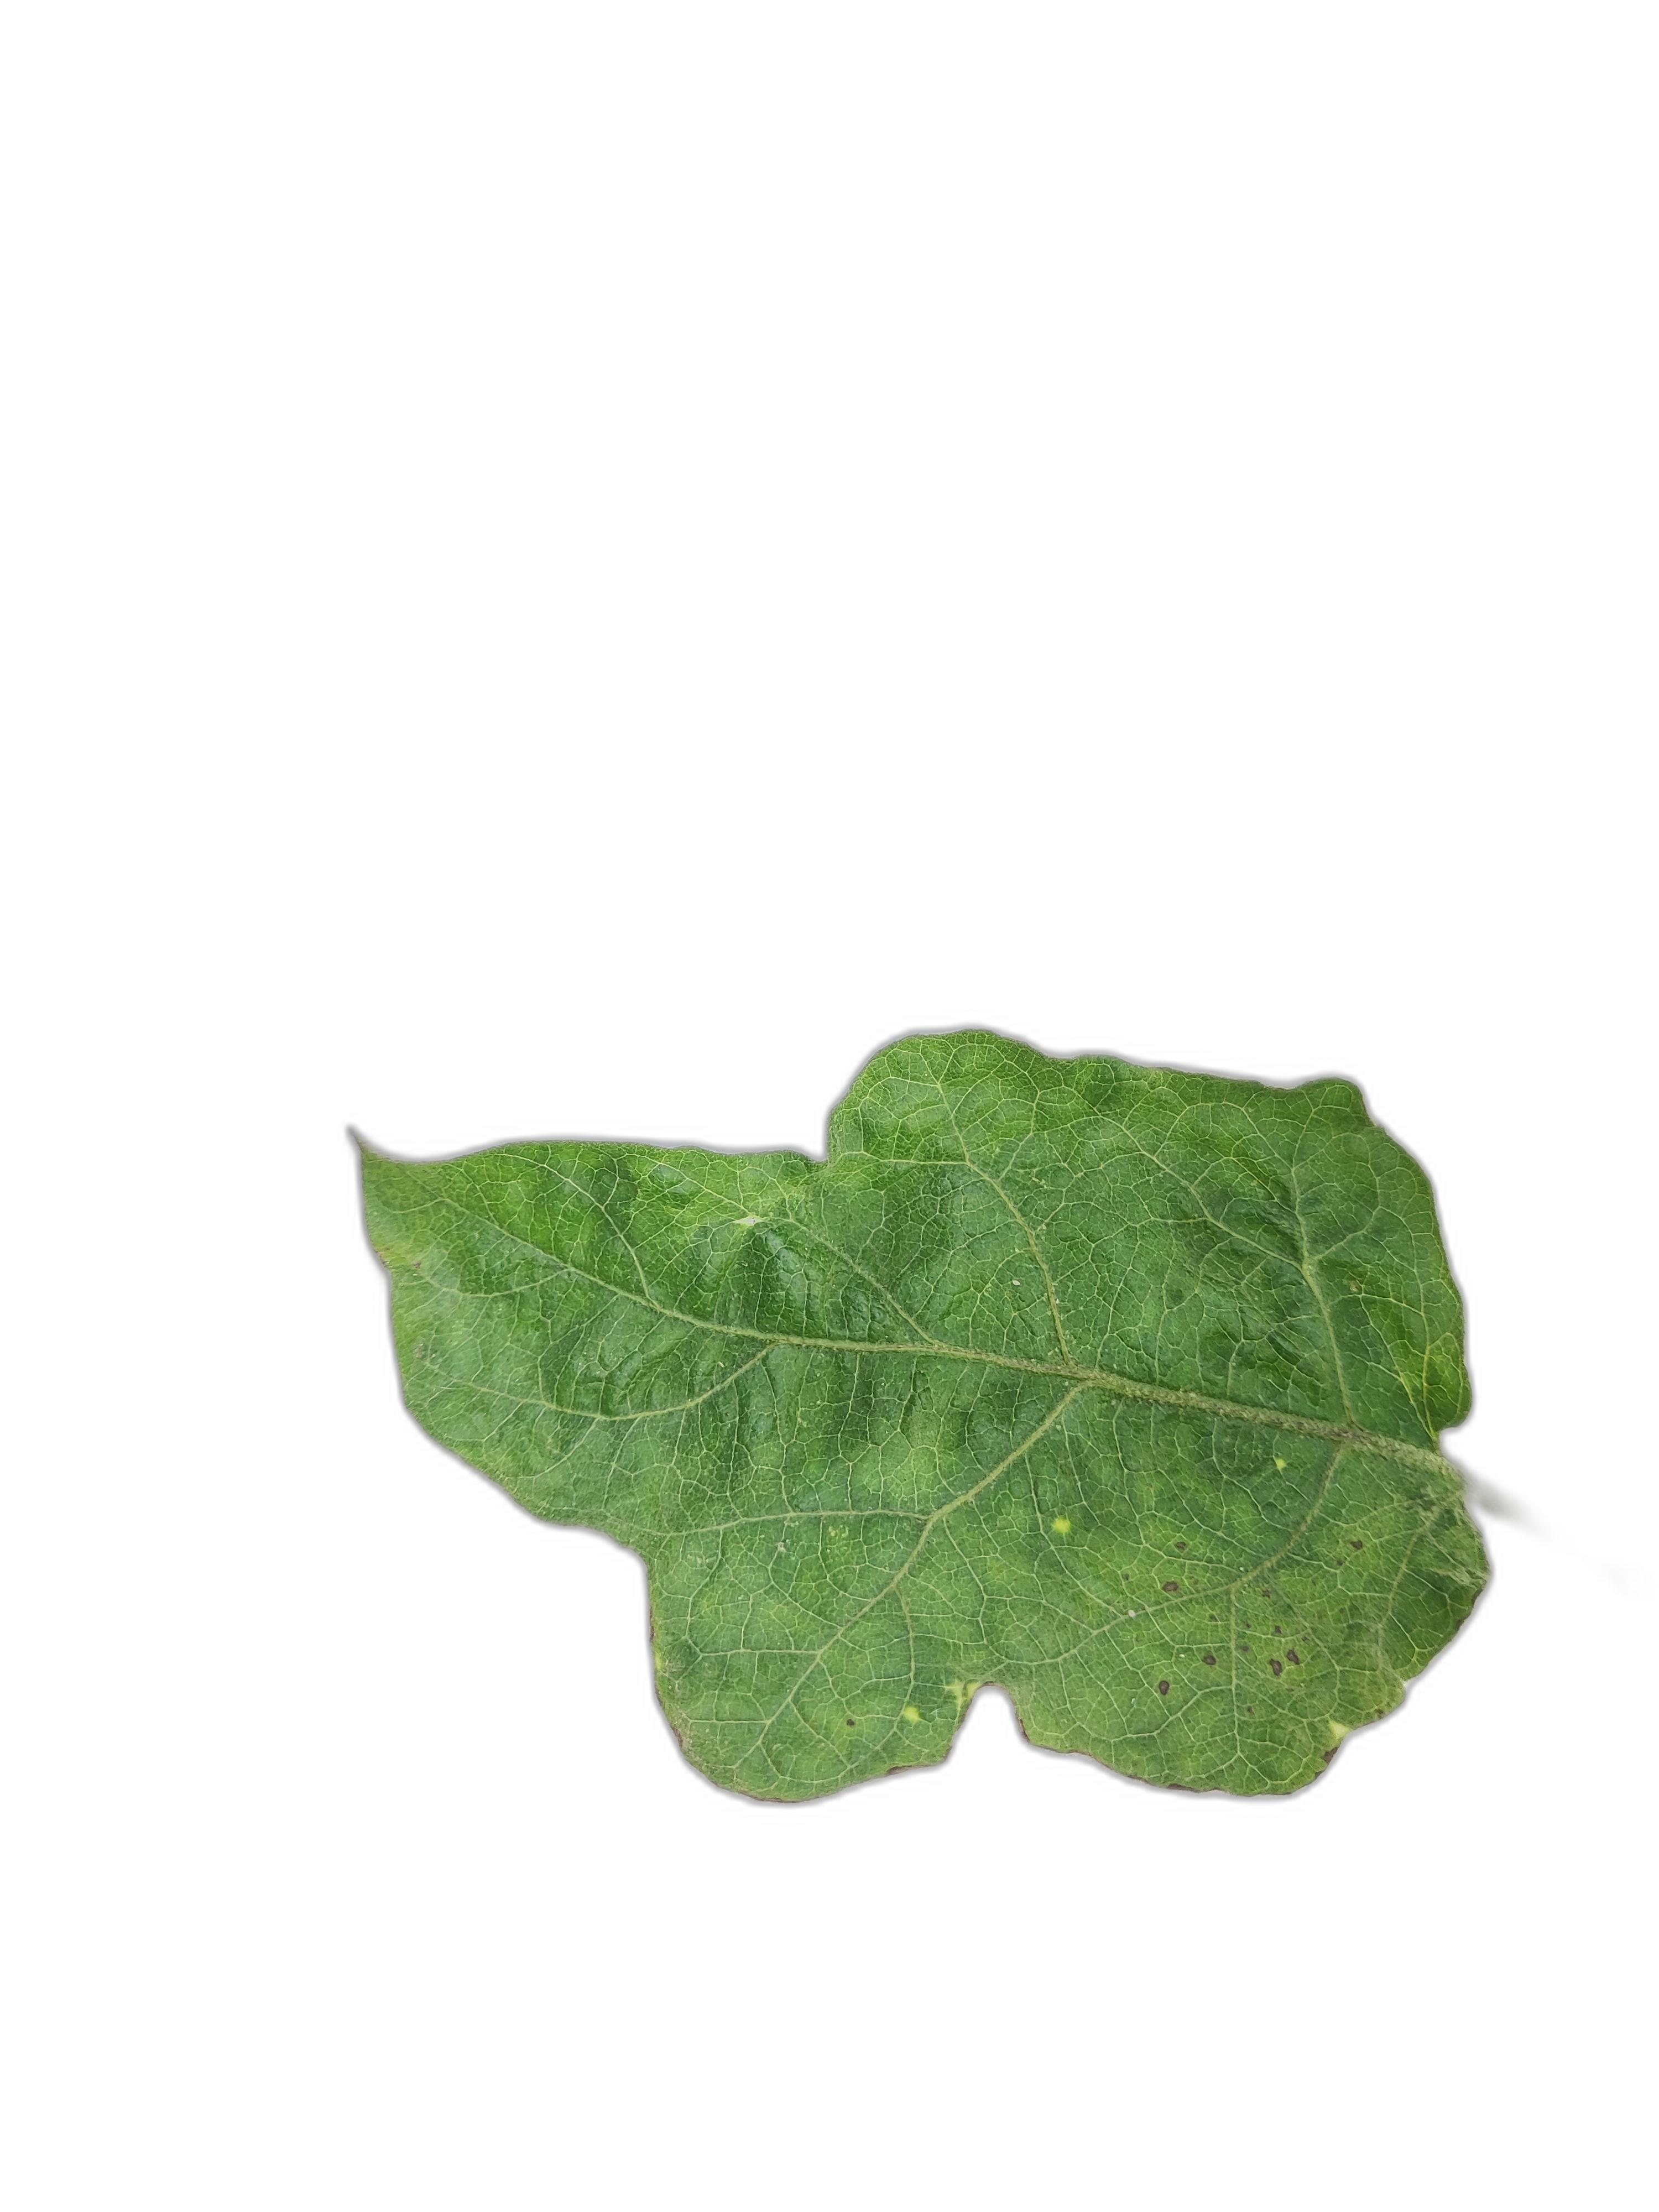
Label: Mosaic Virus Disease